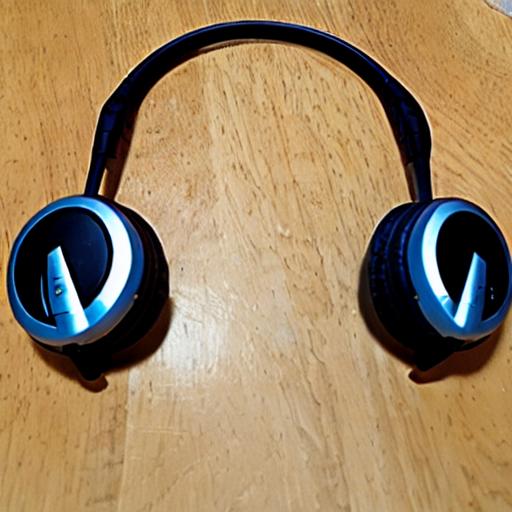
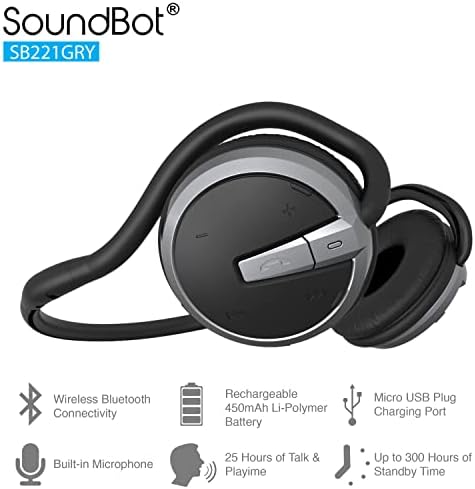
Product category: headphones
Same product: no